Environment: real
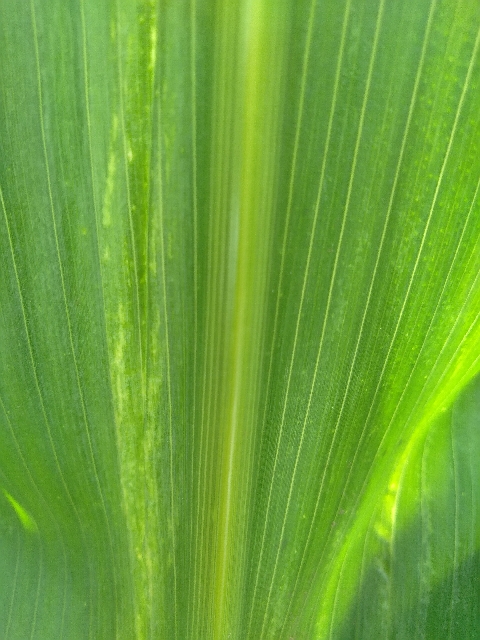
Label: lethal_necrosis